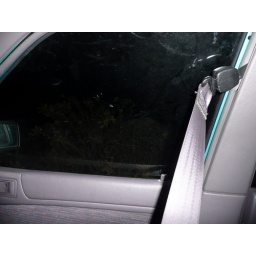
Weekapaug around 1 a.m. through my car window